Liquid paraffin (drug)

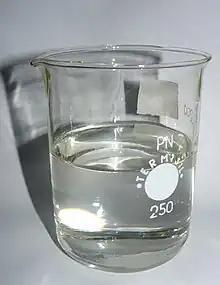
Paraffin in beaker

Upon being taken orally, liquid paraffin might interfere with the absorption of fat-soluble vitamins, though evidence does not seem to fully support this. It can be absorbed into the intestinal wall and may cause foreign-body granulomatous reactions in some rat species. These reactions might not occur in humans, however. Some evidence suggests that it engenders a lack of carcinogenicity. If liquid paraffin enters the lungs, it can cause lipoid pneumonia.